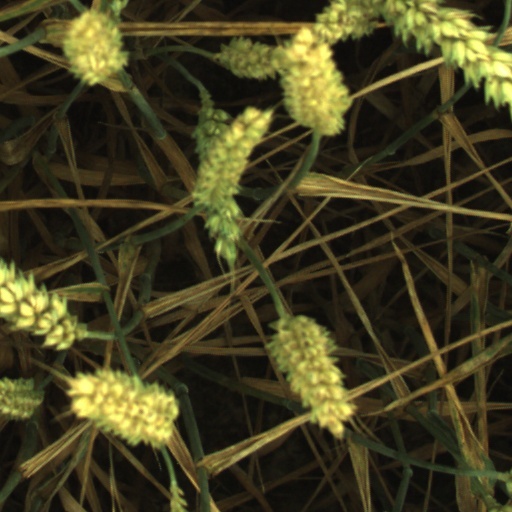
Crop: wheat